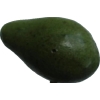
Label: green_avocado